Sanand Mitra

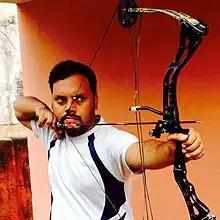
Shooting

Sanand Salil Mitra (born 5 May 1983) is an Indian national compound archer. He was twice awarded a national gold medal in the sport.